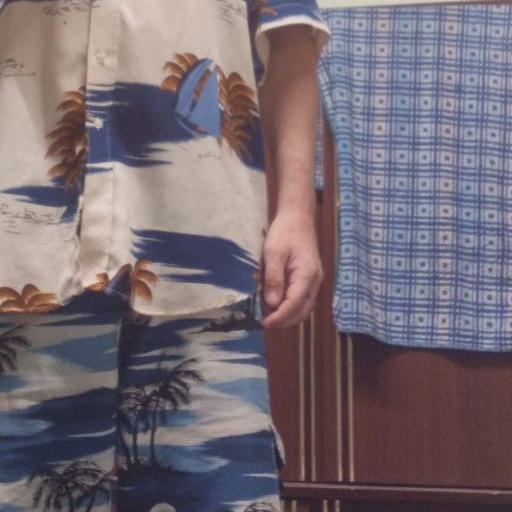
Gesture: no_gesture